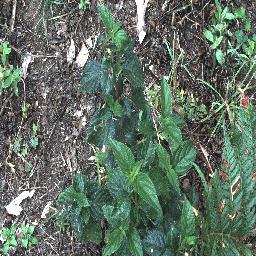
Label: lantana